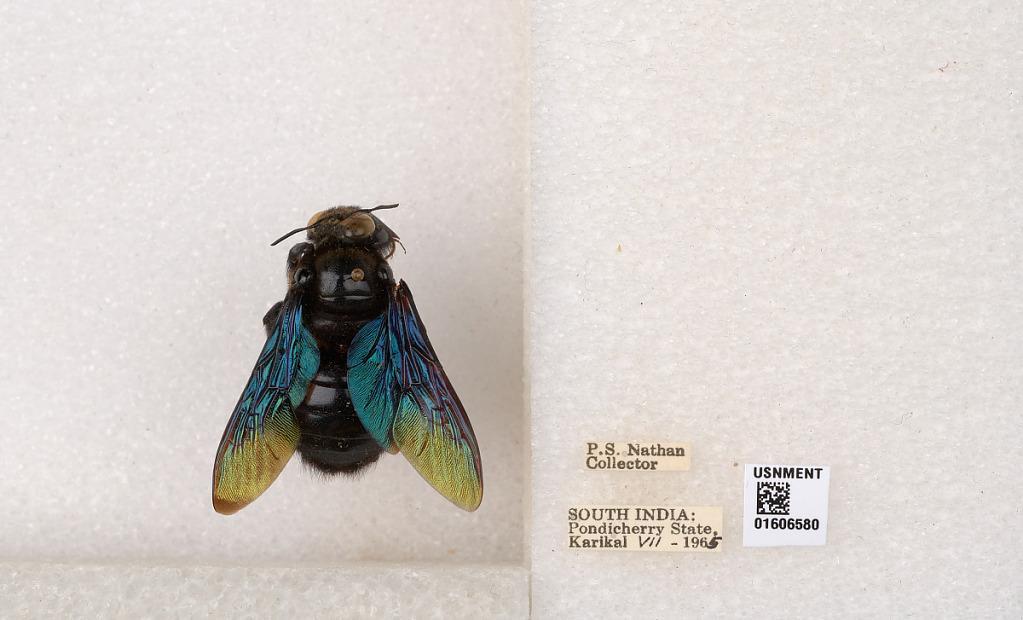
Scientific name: Xylocopa (Biluna) auripennis auripennis Lepeletier
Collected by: P. Nathan
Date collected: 1965-7-1
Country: India
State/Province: Puducherry
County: Karaikal
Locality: Karaikal
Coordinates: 10.9196, 79.8395